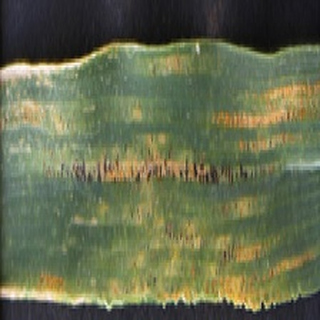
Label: wheat_yellow_rust